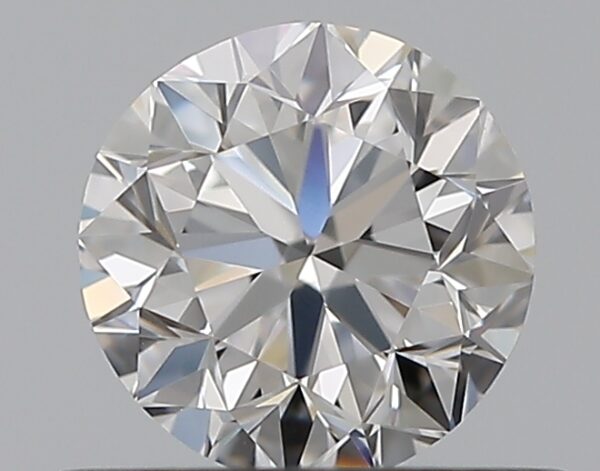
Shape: round
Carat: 0.5
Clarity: VVS1
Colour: D
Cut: GD
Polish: EX
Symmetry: VG
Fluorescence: N
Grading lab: GIA
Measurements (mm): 4.88 x 4.94 x 3.2